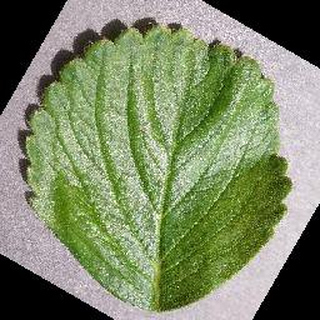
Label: healthy_strawberry